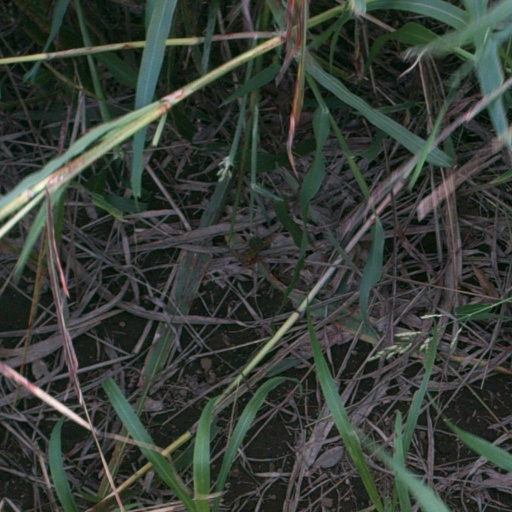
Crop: sorghum